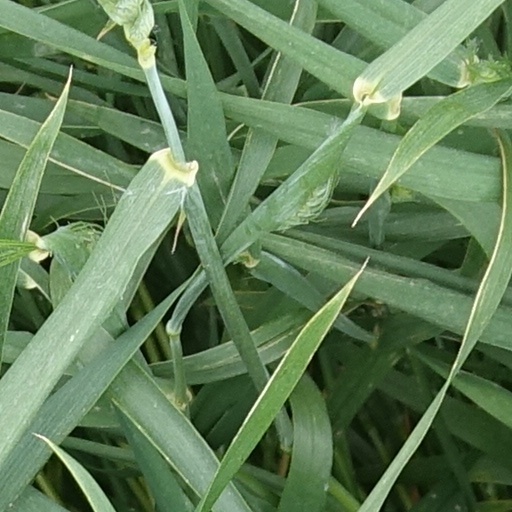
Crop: wheat